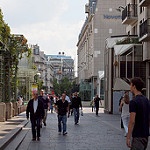
Scene: Outdoor